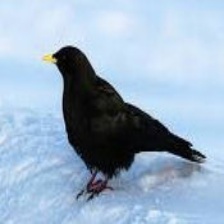
Species: ALPINE CHOUGH
Scientific name: PYRRHOCORAX GRACULUS